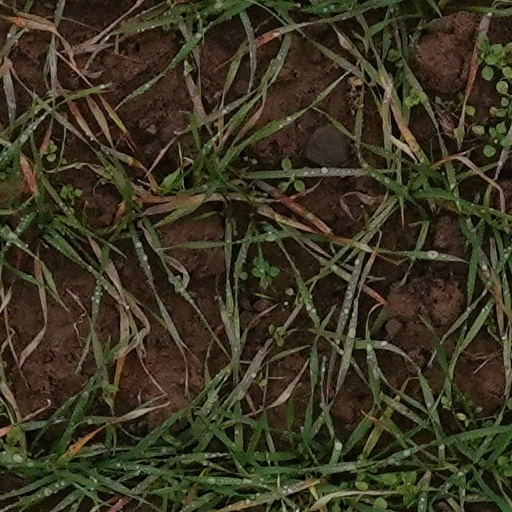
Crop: wheat